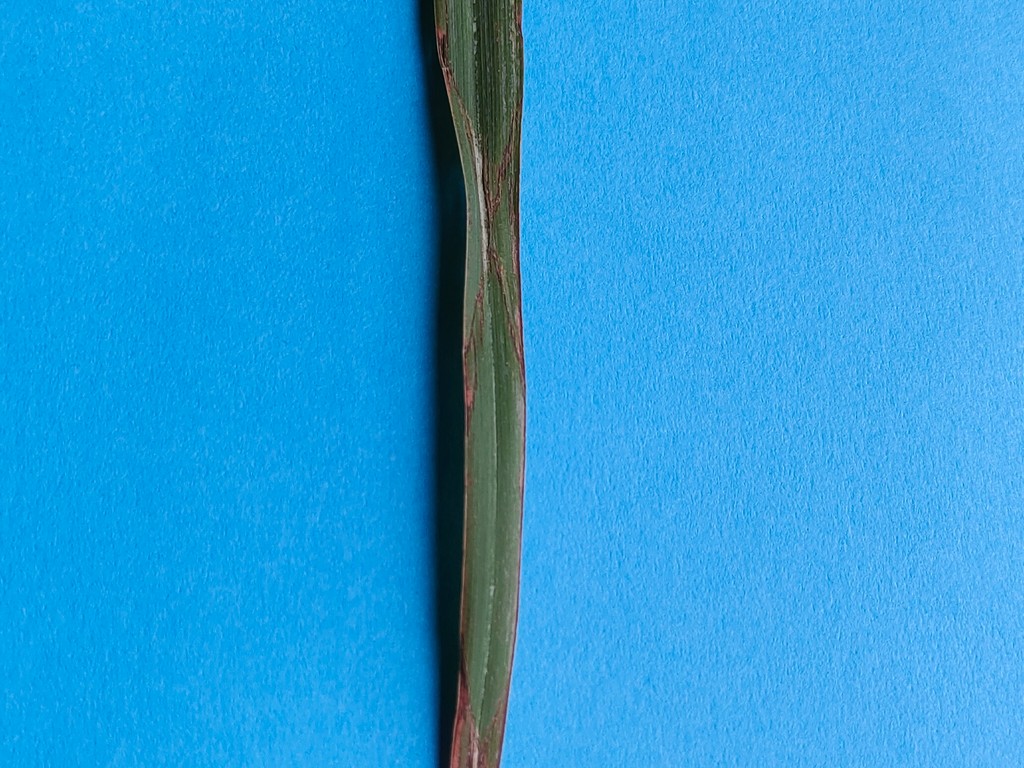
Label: Unhealthy